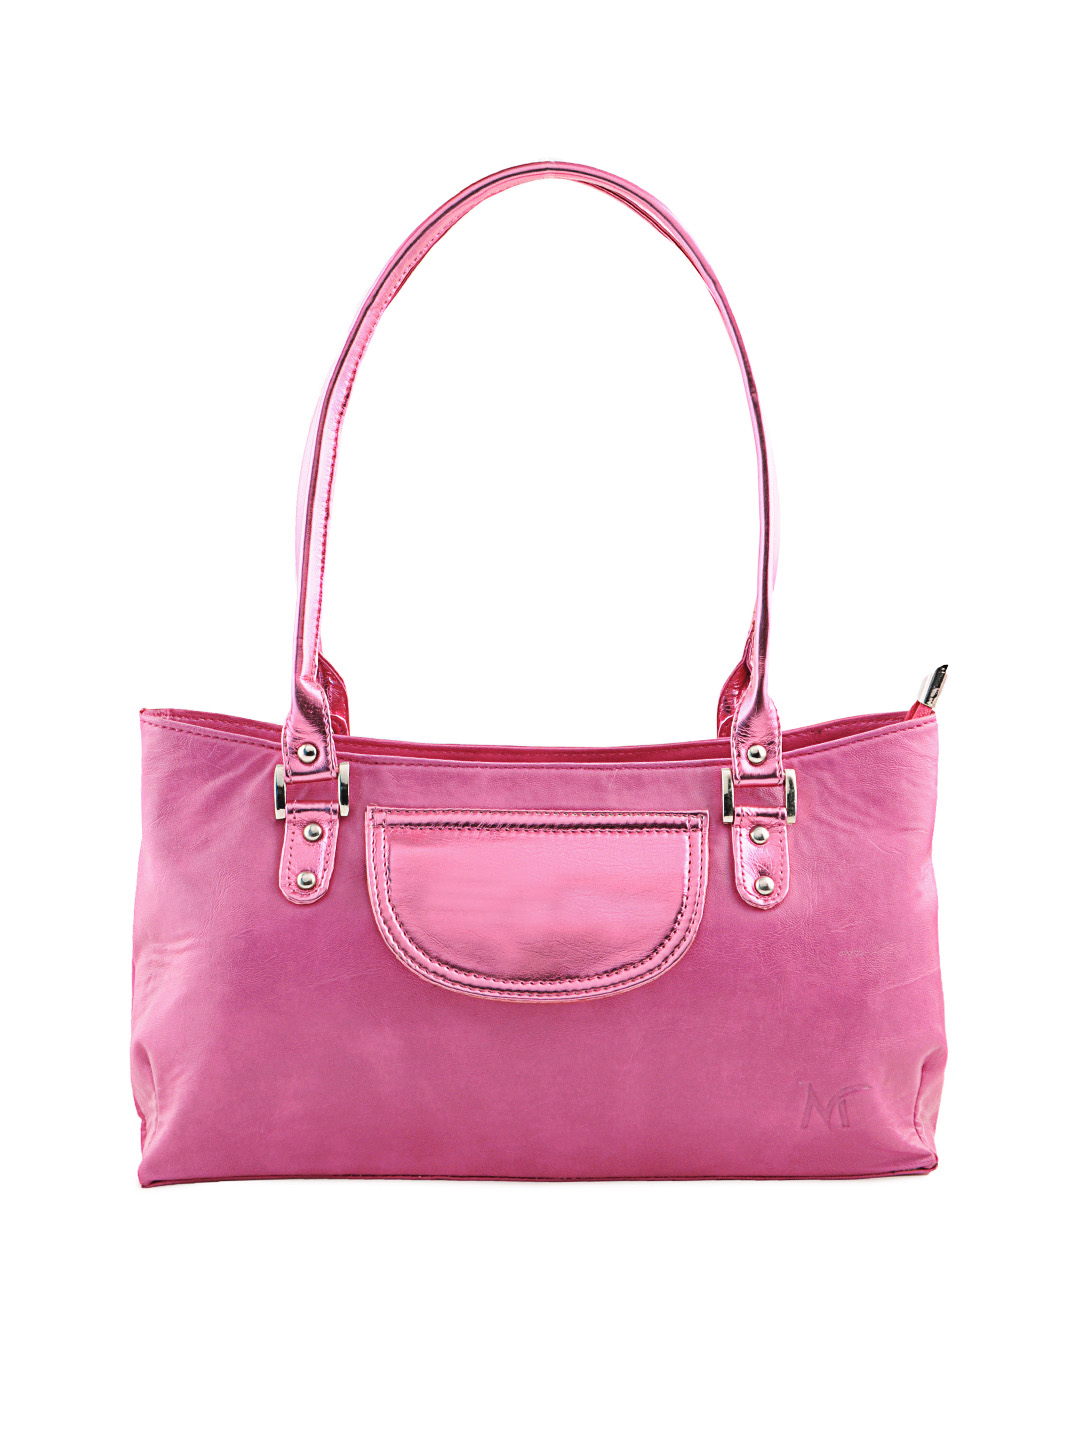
Murcia Women Pink Kate Handbag
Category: Accessories / Bags / Handbags
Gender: Women
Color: Pink
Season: Summer 2015
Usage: Casual